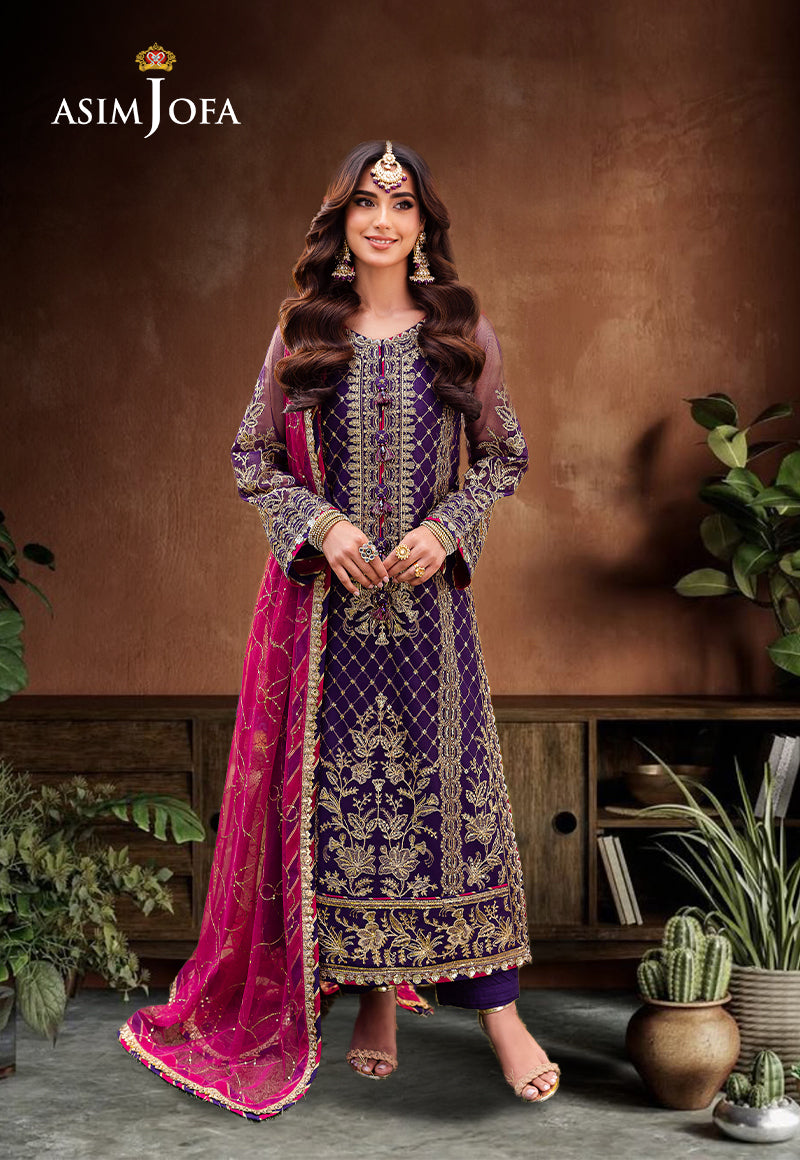
purple embroidered salwar suit